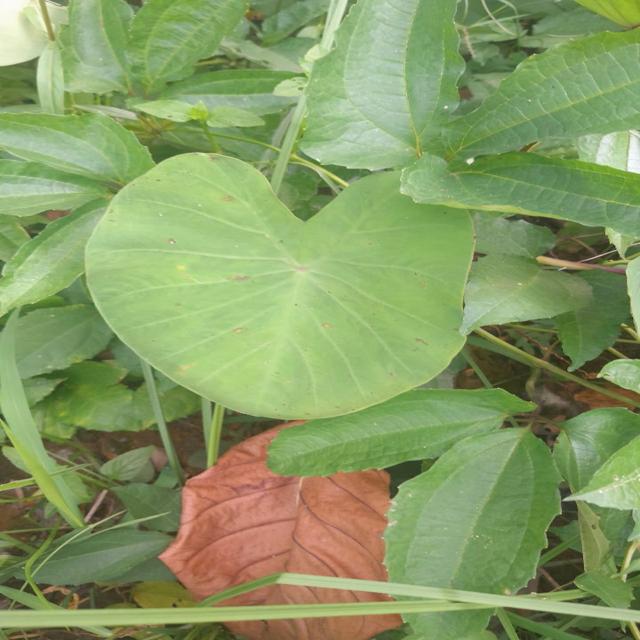
Label: Early_Blight